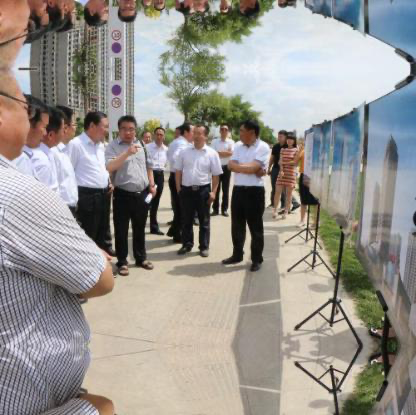
Objects in the image:
label: head
label: head
label: head
label: head
label: head
label: head
label: head
label: head
label: head
label: head
label: head
label: head
label: head
label: head
label: head
label: head
label: head
label: head
label: head
label: head
label: head
label: head
label: head
label: head
label: head
label: head